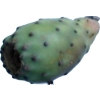
Label: cactus_fruit_green